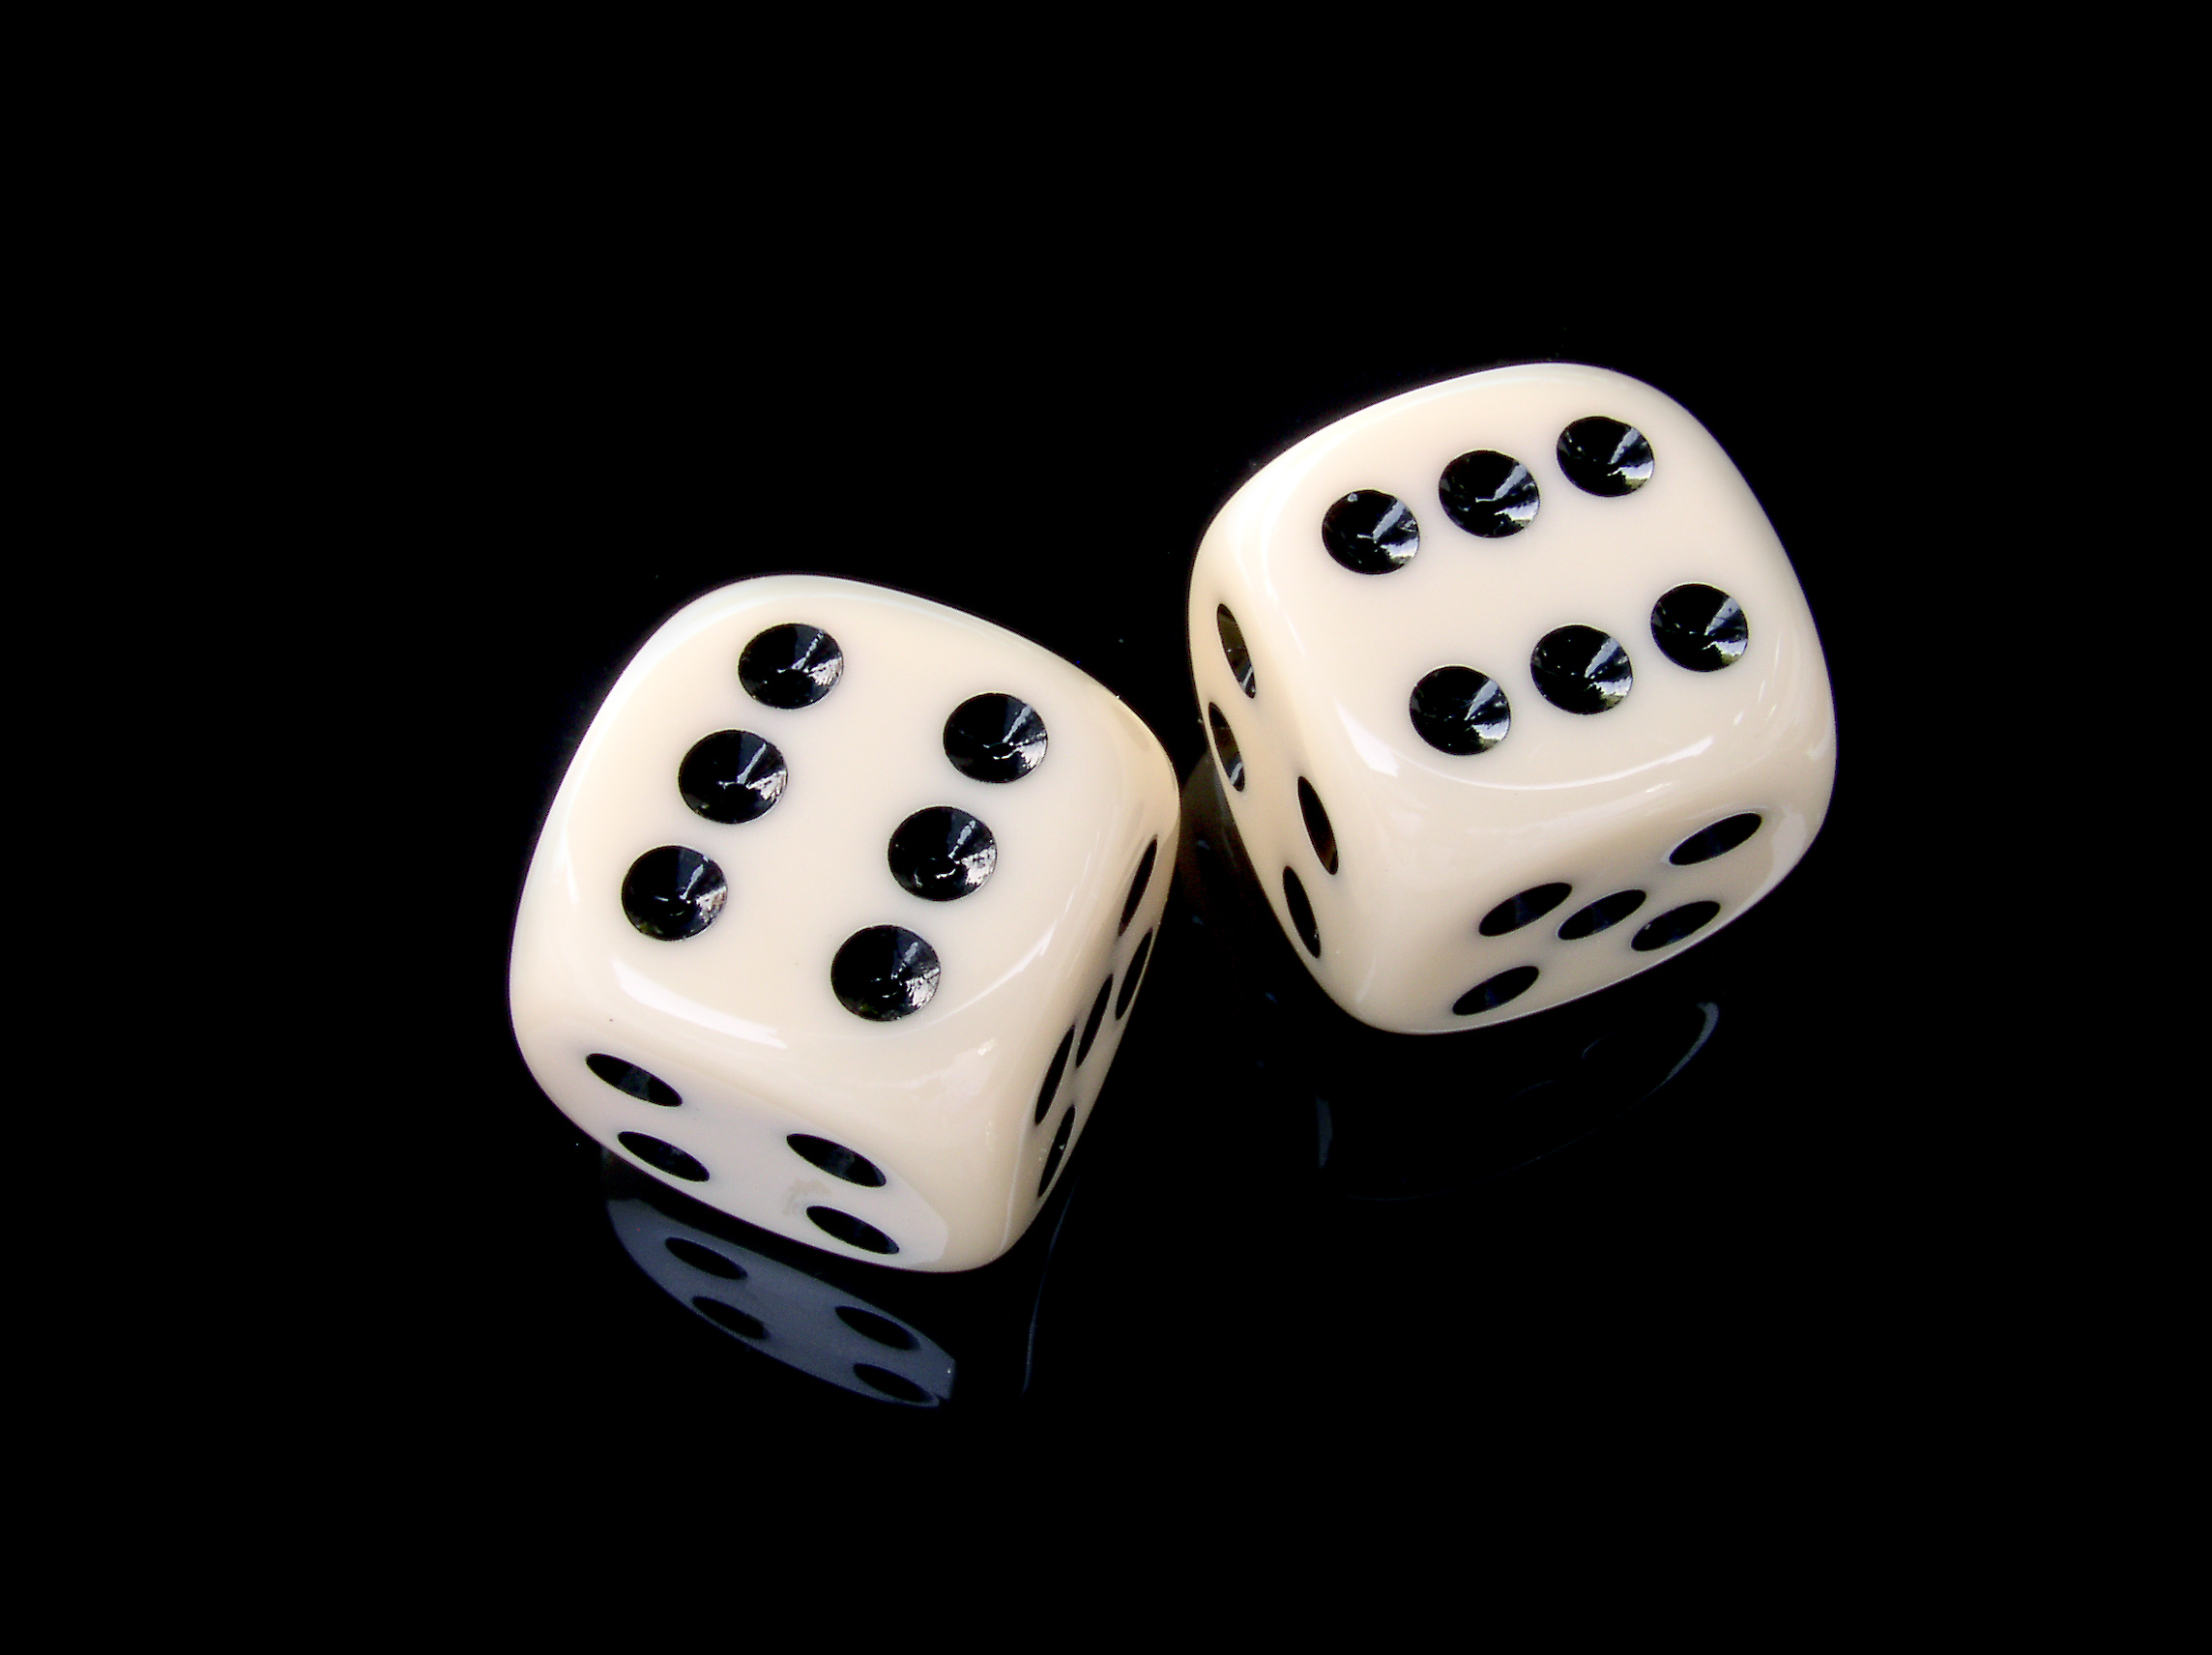
dice, dices, dice game, gambling, game, play, luck, bad luck, fortune, chance, good luck, misfortune, numbers, dots, games, indoor games and sports, recreation, sports, black and white, style